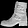
Label: Ankle boot